Shreveport–Bossier City metropolitan area

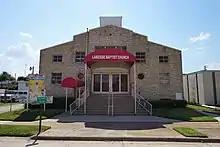

The Shreveport–Bossier City metropolitan area, officially designated Shreveport–Bossier City by the U.S. Office of Management and Budget, or simply Greater Shreveport, is a metropolitan statistical area in northwestern Louisiana that covers three parishes: Caddo, Bossier, and DeSoto. At the 2020 United States census, the metropolitan region had a population of 393,406; its American Community Survey population was 397,590 per census estimates. With a 2010 census population of 439,000, it declined to become Louisiana's fourth largest metropolis at 394,706 residents at the 2019 census estimates.